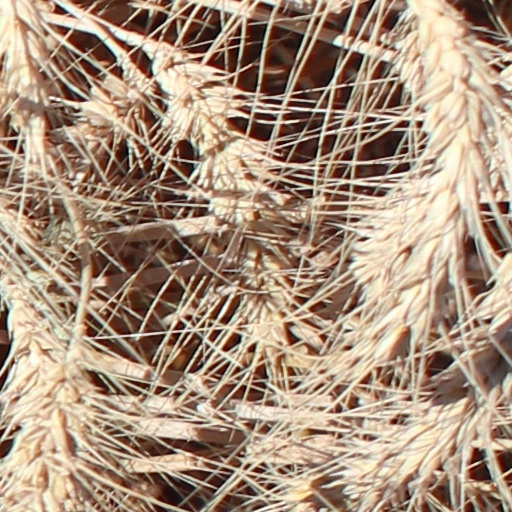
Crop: wheat